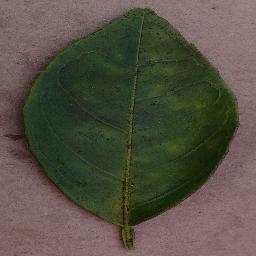
Label: Orange___Haunglongbing_(Citrus_greening)